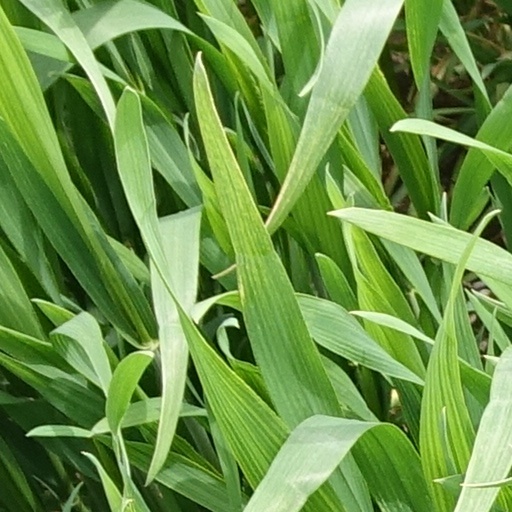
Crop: wheat